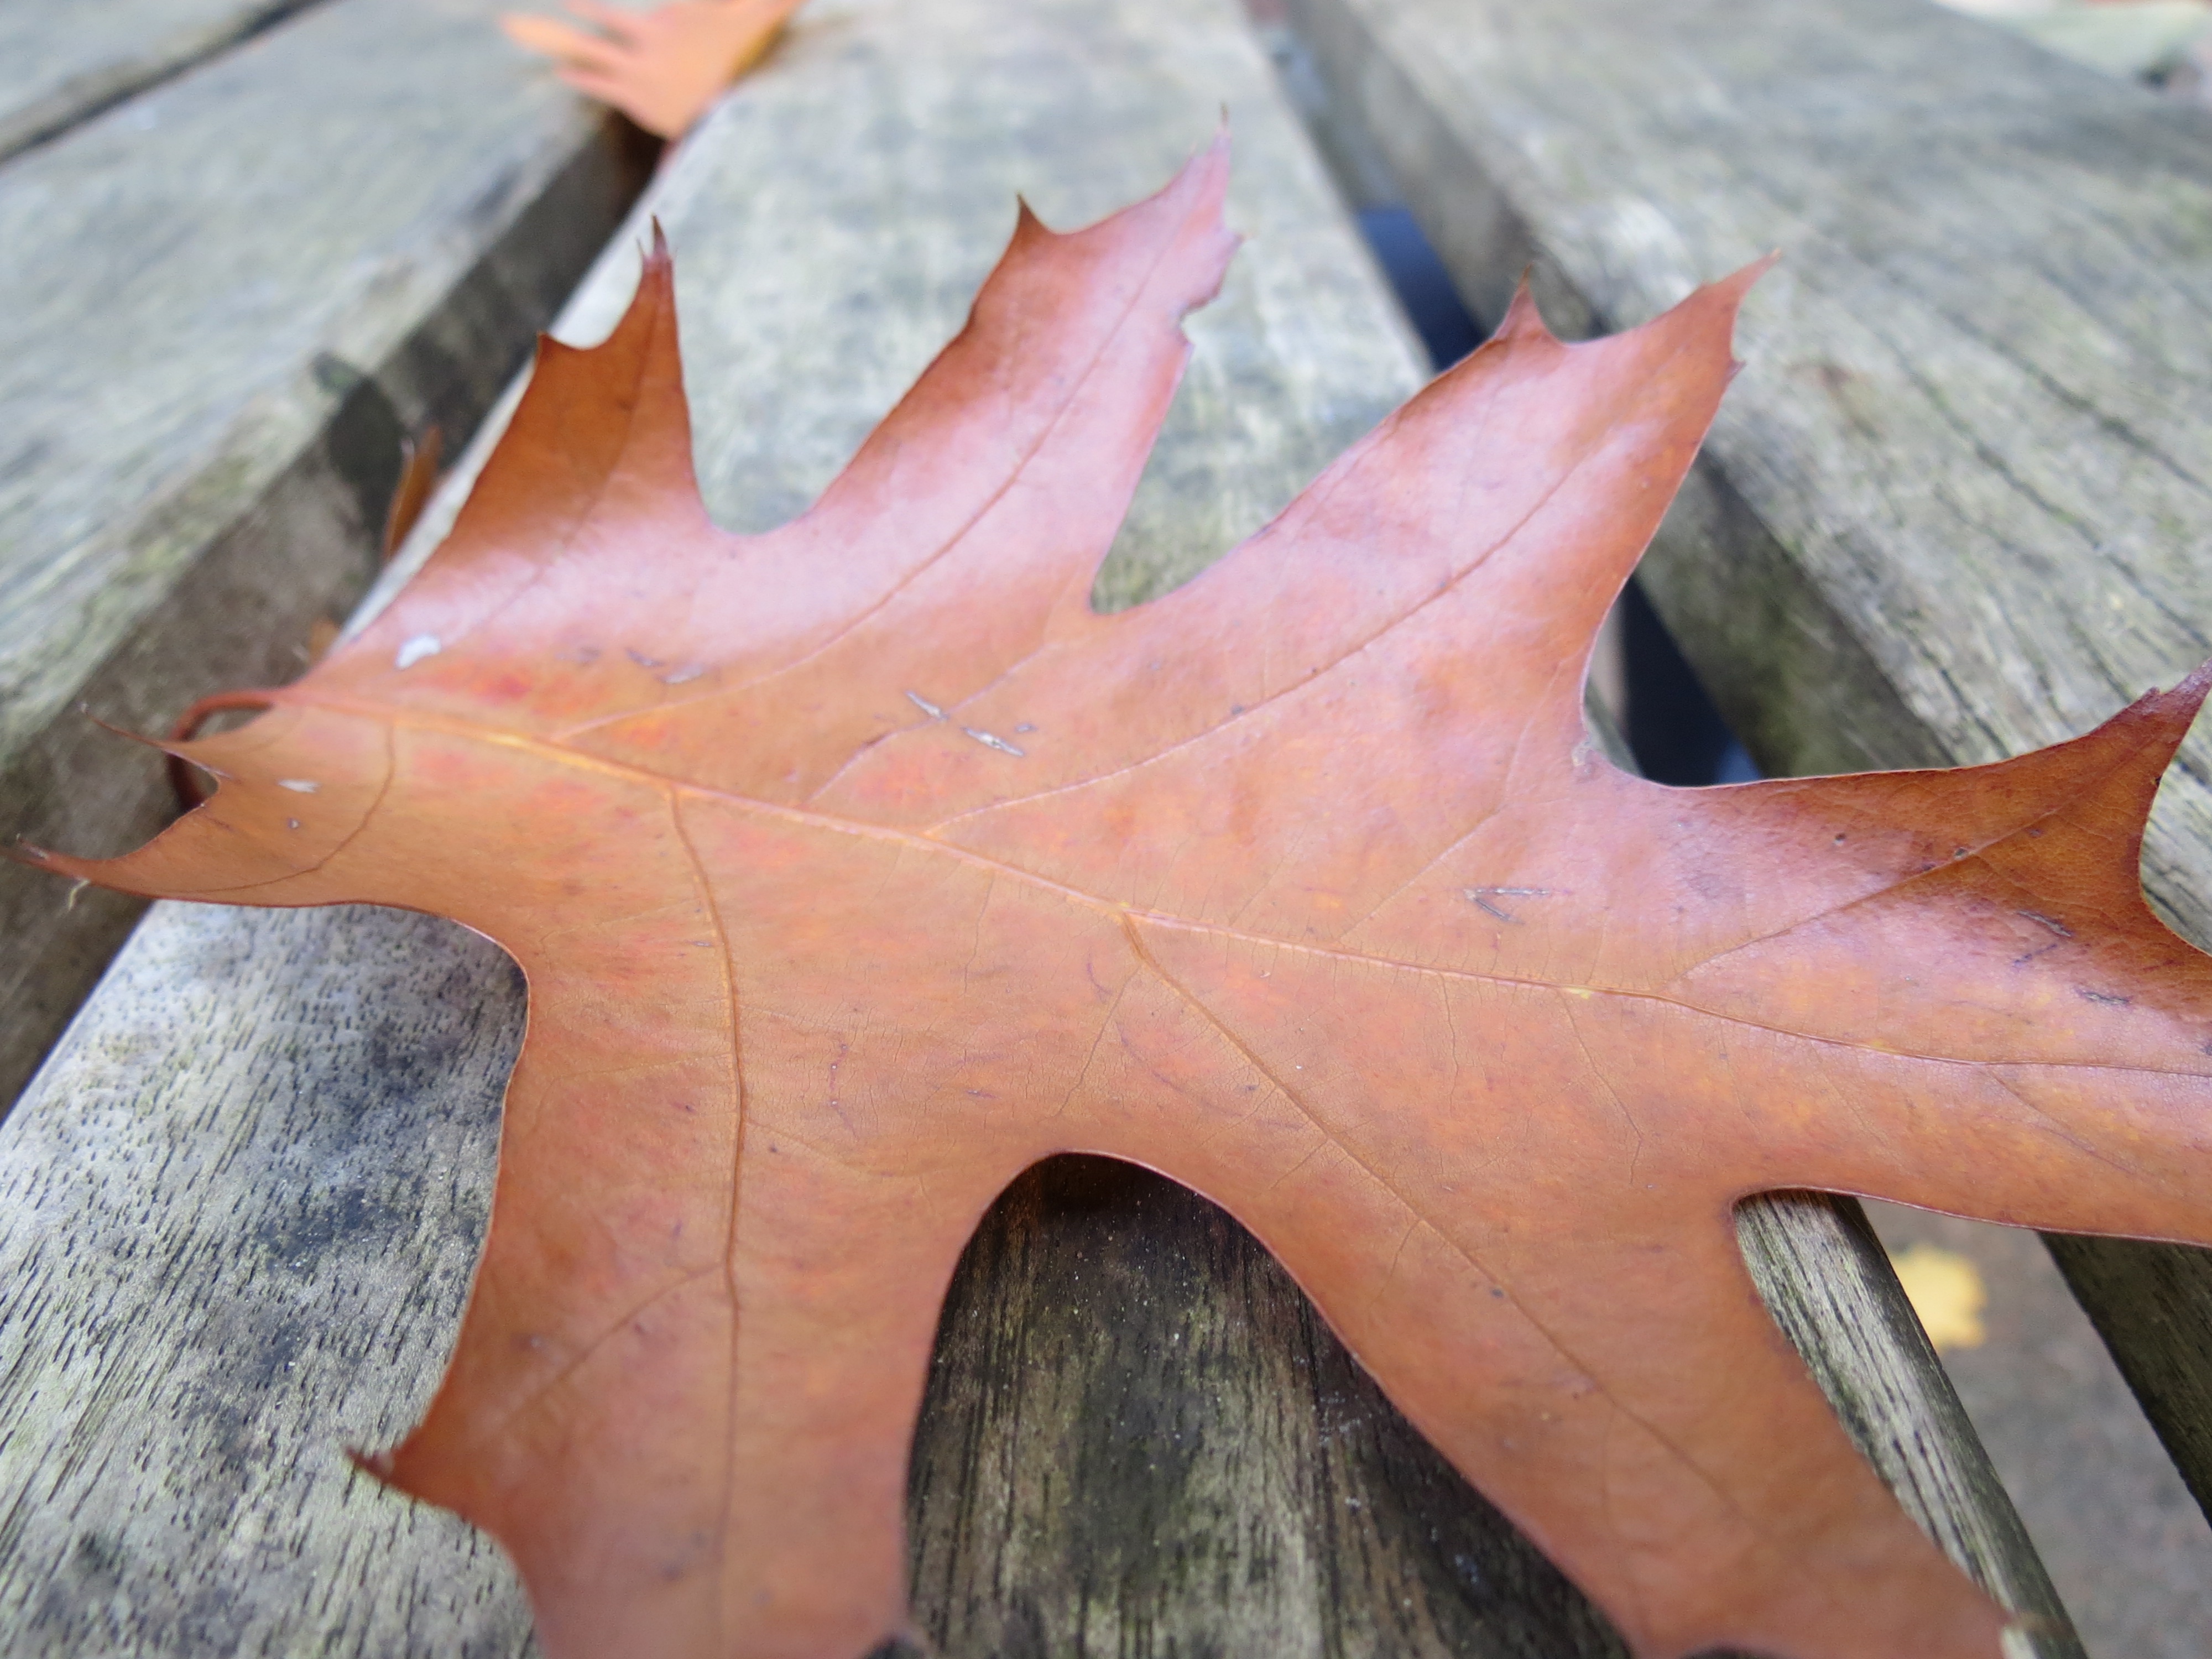
hand, tree, plant, wood, leaf, flower, autumn, maple leaf, close up, carving, woody plant